Little Round Top

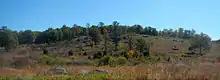
Little Round Top viewed from near Devil's Den

Upon arrival on Little Round Top, Vincent and Norton received fire from Confederate batteries almost immediately. On the western slope, he placed the 16th Michigan, and then proceeding counterclockwise were the 44th New York, the 83rd Pennsylvania, and finally, at the end of the line on the southern slope, the 20th Maine. Arriving only ten minutes before the Confederates, Vincent ordered his brigade to take cover and wait, and he ordered Col. Joshua Lawrence Chamberlain, commander of the 20th Maine, to hold his position, the extreme left of the Army of the Potomac, at all costs. Chamberlain and his 385 men waited for what was to come.